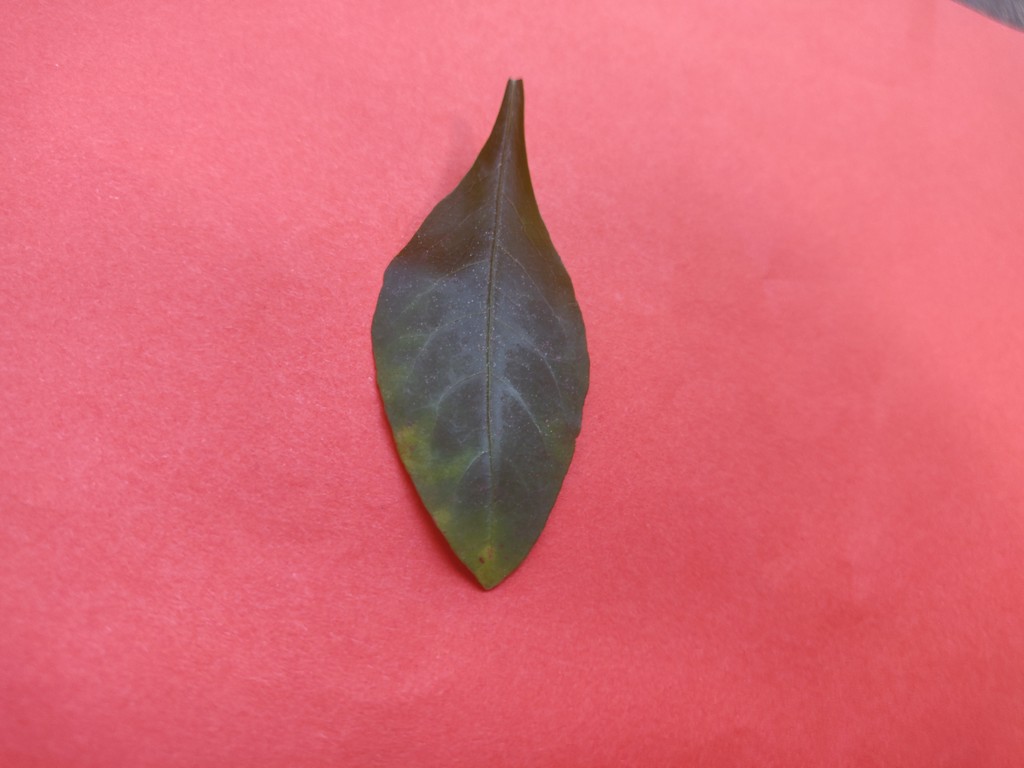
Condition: Unhealthy
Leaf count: single
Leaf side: front